Loveland frog

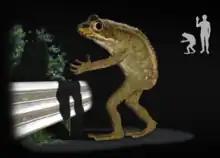
Artist's rendering of the Loveland frog

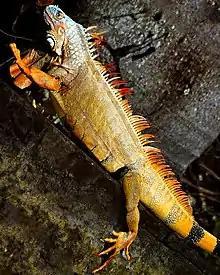
The so-called "frog" was more likely a large, tailless iguana

In Ohio folklore, the Loveland frog (also known as the Loveland frogman or Loveland lizard) is a legendary humanoid frog described as standing roughly tall, allegedly spotted in Loveland, Ohio. In 1972, the Loveland frog legend gained renewed attention when a Loveland police officer reported to a colleague that he had seen an animal consistent with descriptions of the frogman. After a reported sighting in 2016, the second officer called a news station to report that he had shot and killed the same creature some weeks after the 1972 incident and had identified it as a large iguana that was missing its tail.